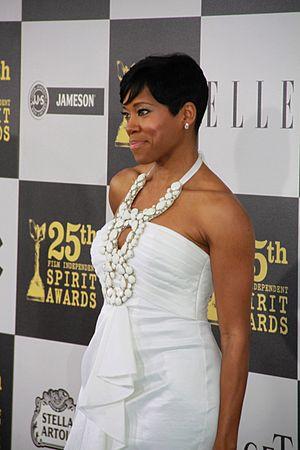
Regina King est une actrice, réalisatrice et productrice américaine née le 15 janvier 1971 à Los Angeles, en Californie.